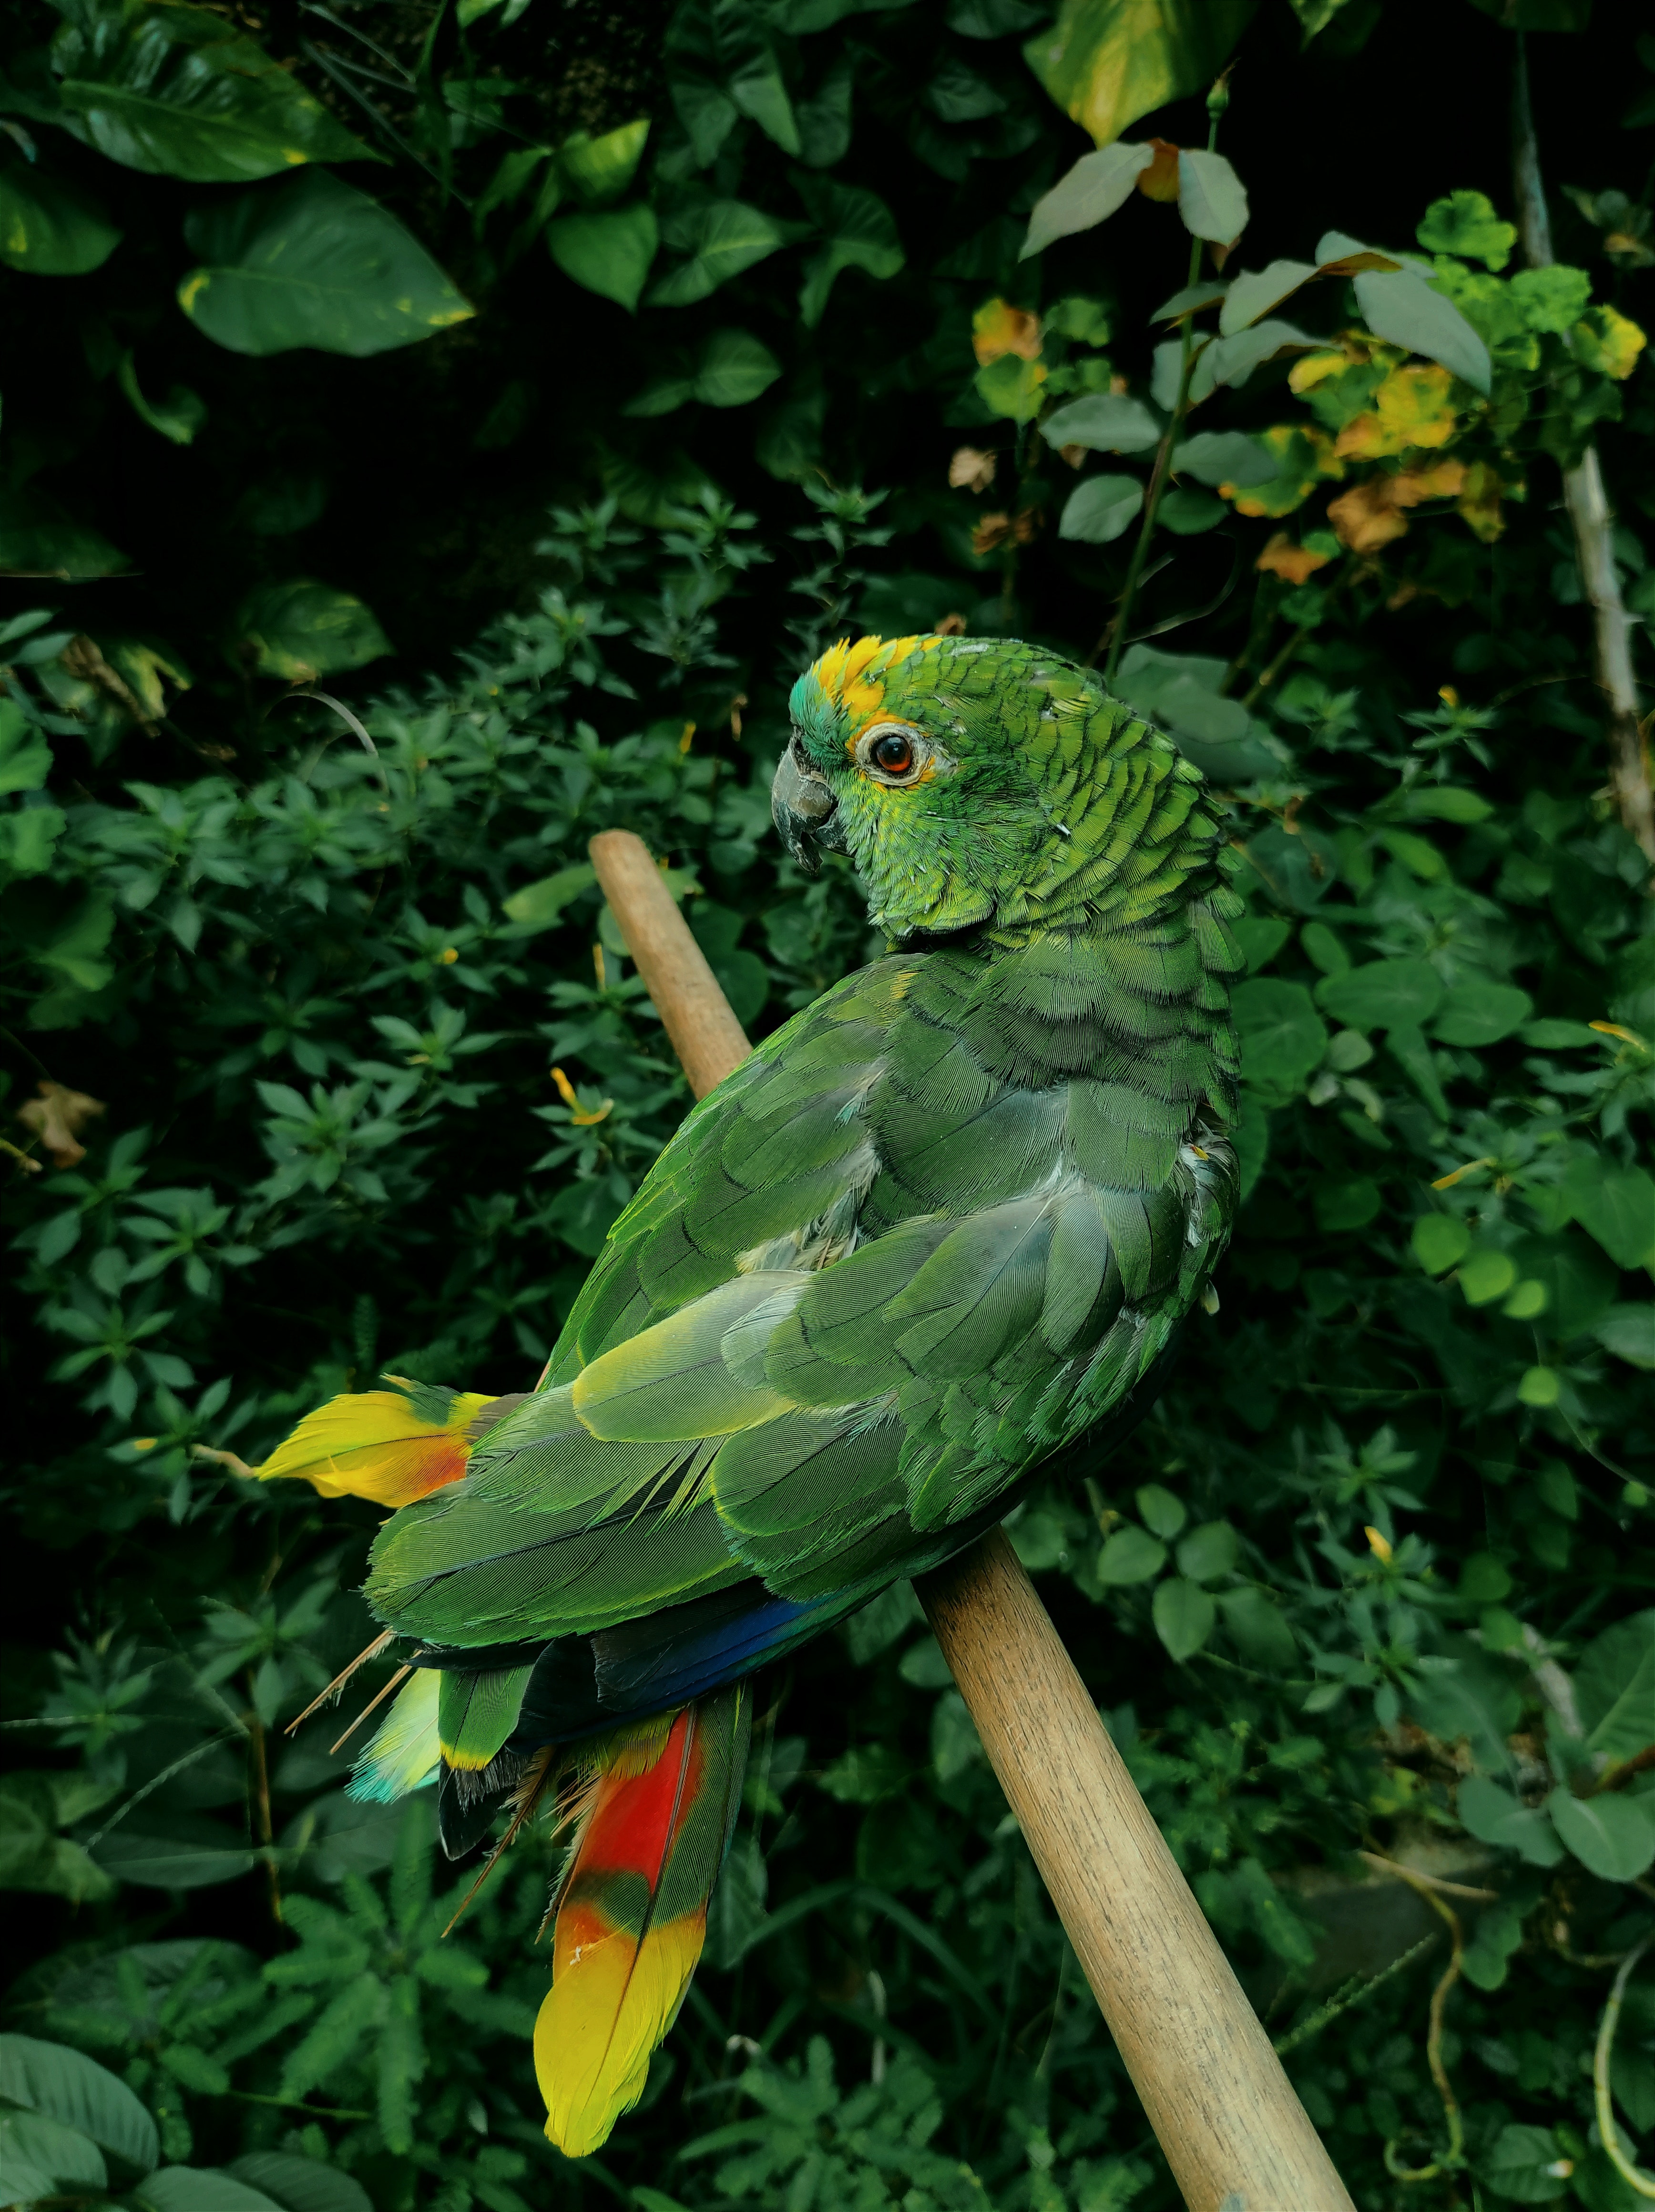
natural, bird, plant, beak, parrot, natural environment, feather, terrestrial plant, natural material, parakeet, tail, wing, tree, wildlife, jungle